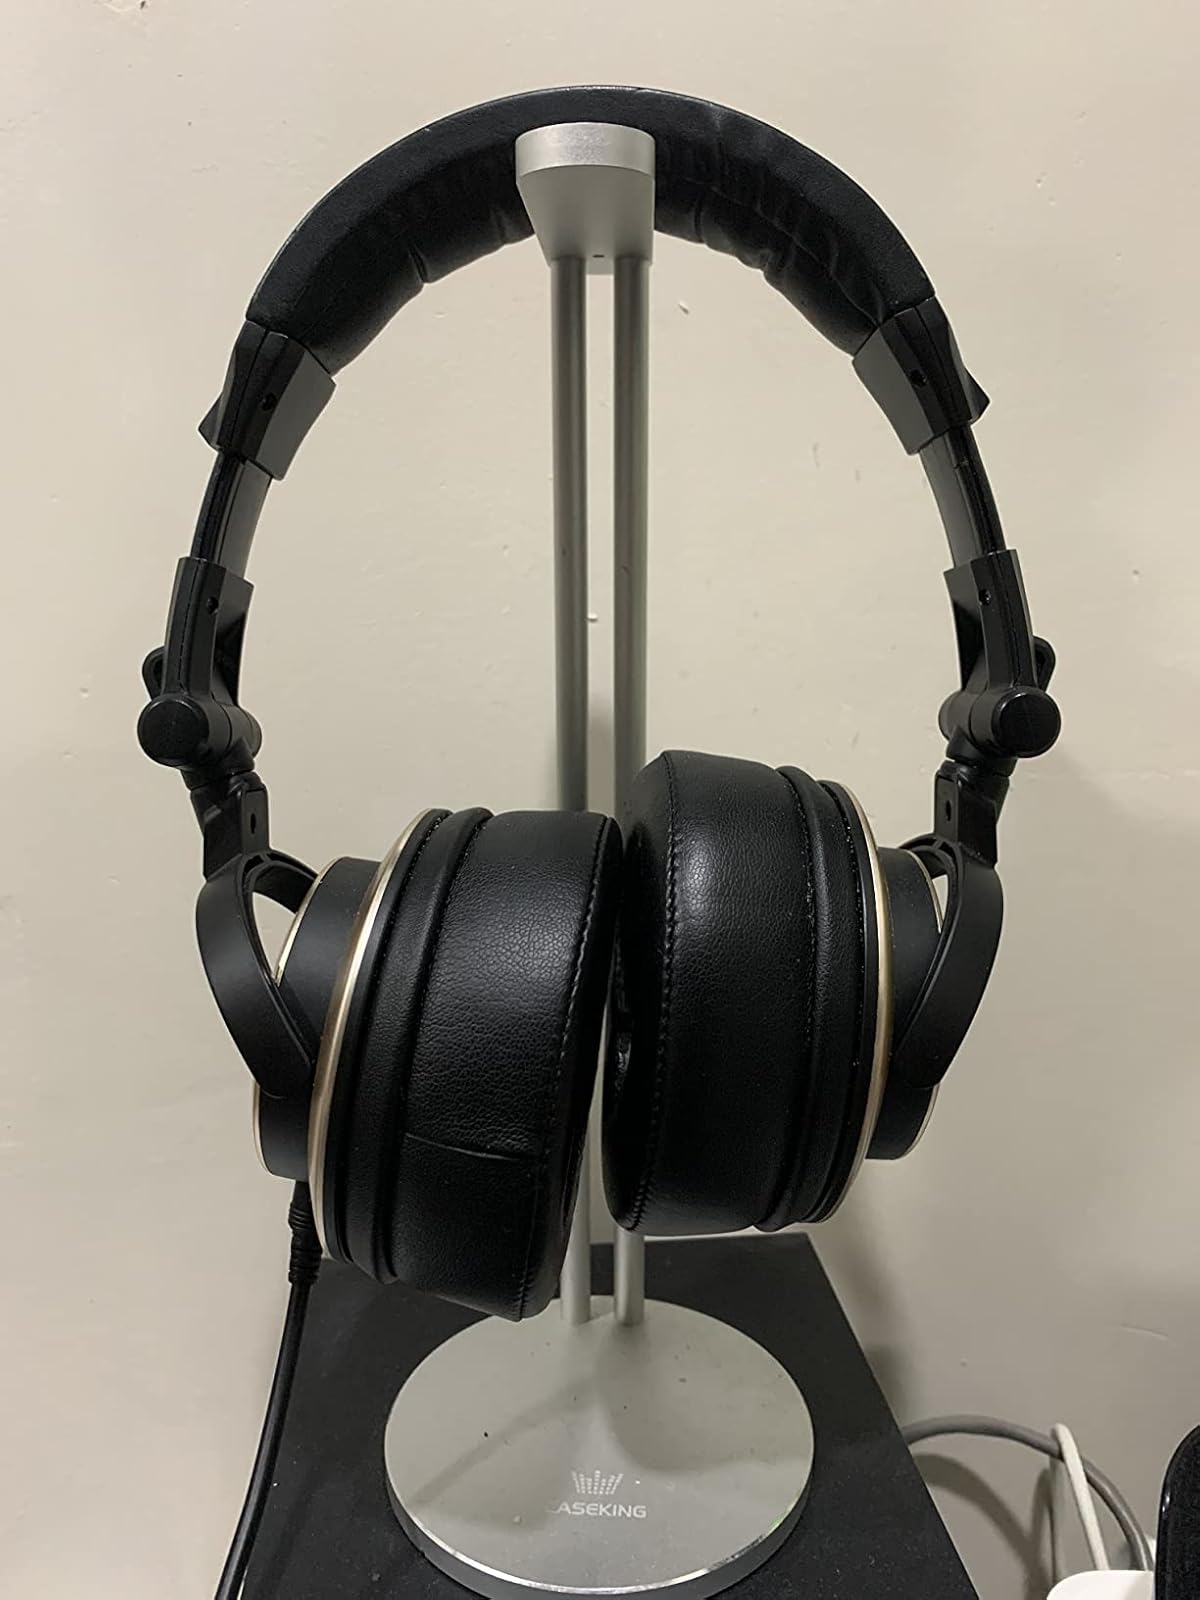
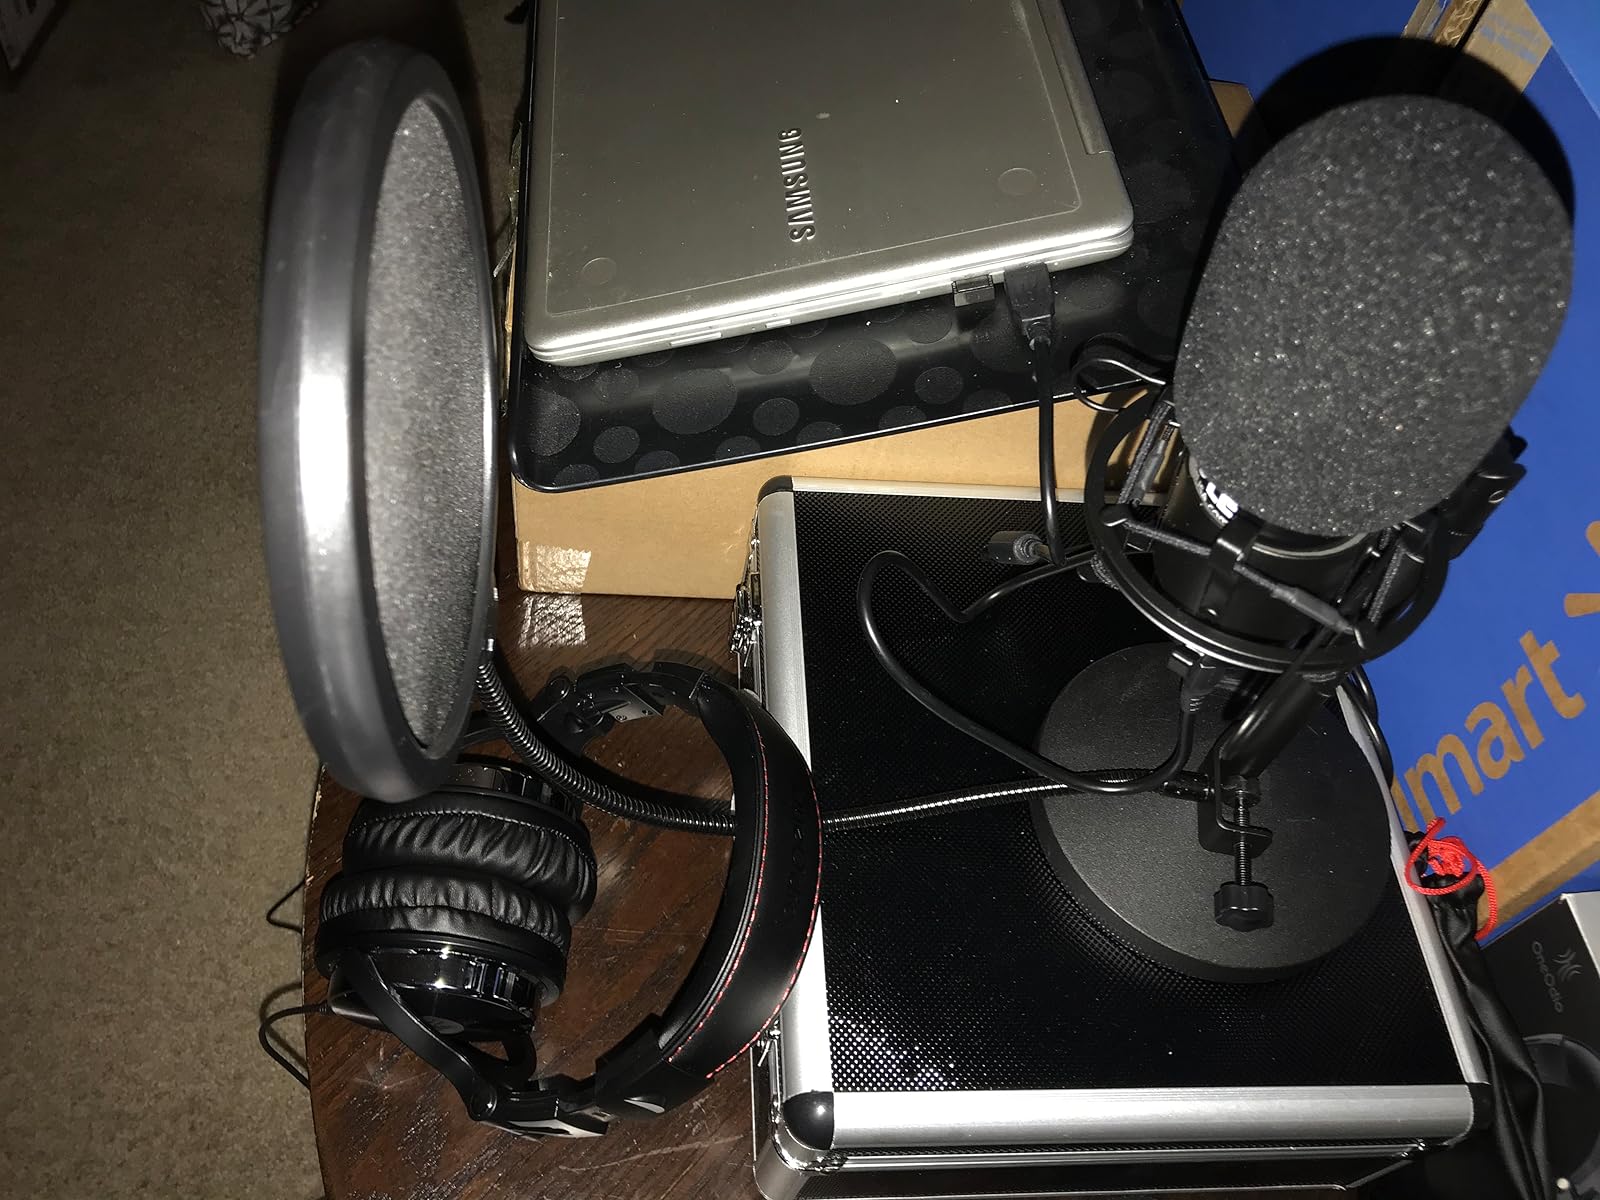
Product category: headphones
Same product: no